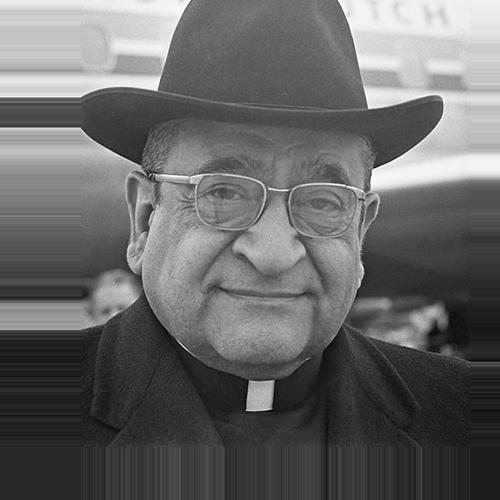
Age: 68